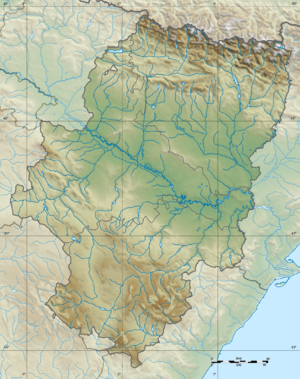
La bataille de Belchite est une opération militaire menée par les troupes républicaines espagnoles, fidèles à la République, contre les forces nationalistes, entre le 24 août et le 6 septembre 1937, durant la guerre d'Espagne. Le but des opérations militaires était la conquête de la capitale provinciale de Saragosse, afin de redonner l'avantage aux troupes républicaines mises en difficulté dans le nord.
La formation d'Arén, ou formation de Grès d'Arén, est une formation géologique située sur la commune d'Arén, comarque de la Ribagorce, province de Huesca, Aragon, tout au nord de l'Espagne.
La bataille de Cutanda est remportée par les Aragonais et leurs alliés aquitains le 17 juin 1120 contre une armée almoravide qui essayait de reconquérir Saragosse, perdue en 1118.
La bataille de Saragosse est une bataille de la guerre de Succession d'Espagne ayant eu lieu en 1710 aux alentours de la ville de Saragosse.